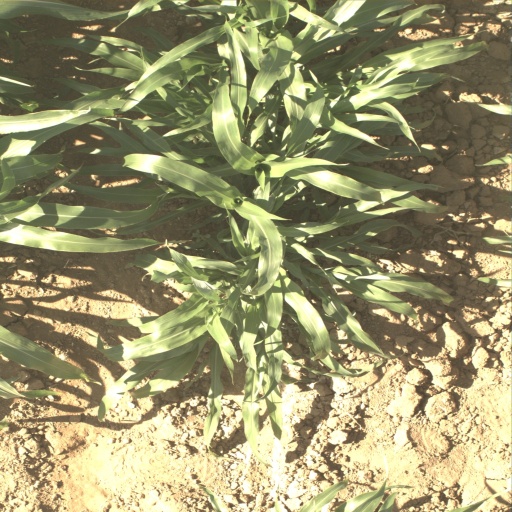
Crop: sorghum